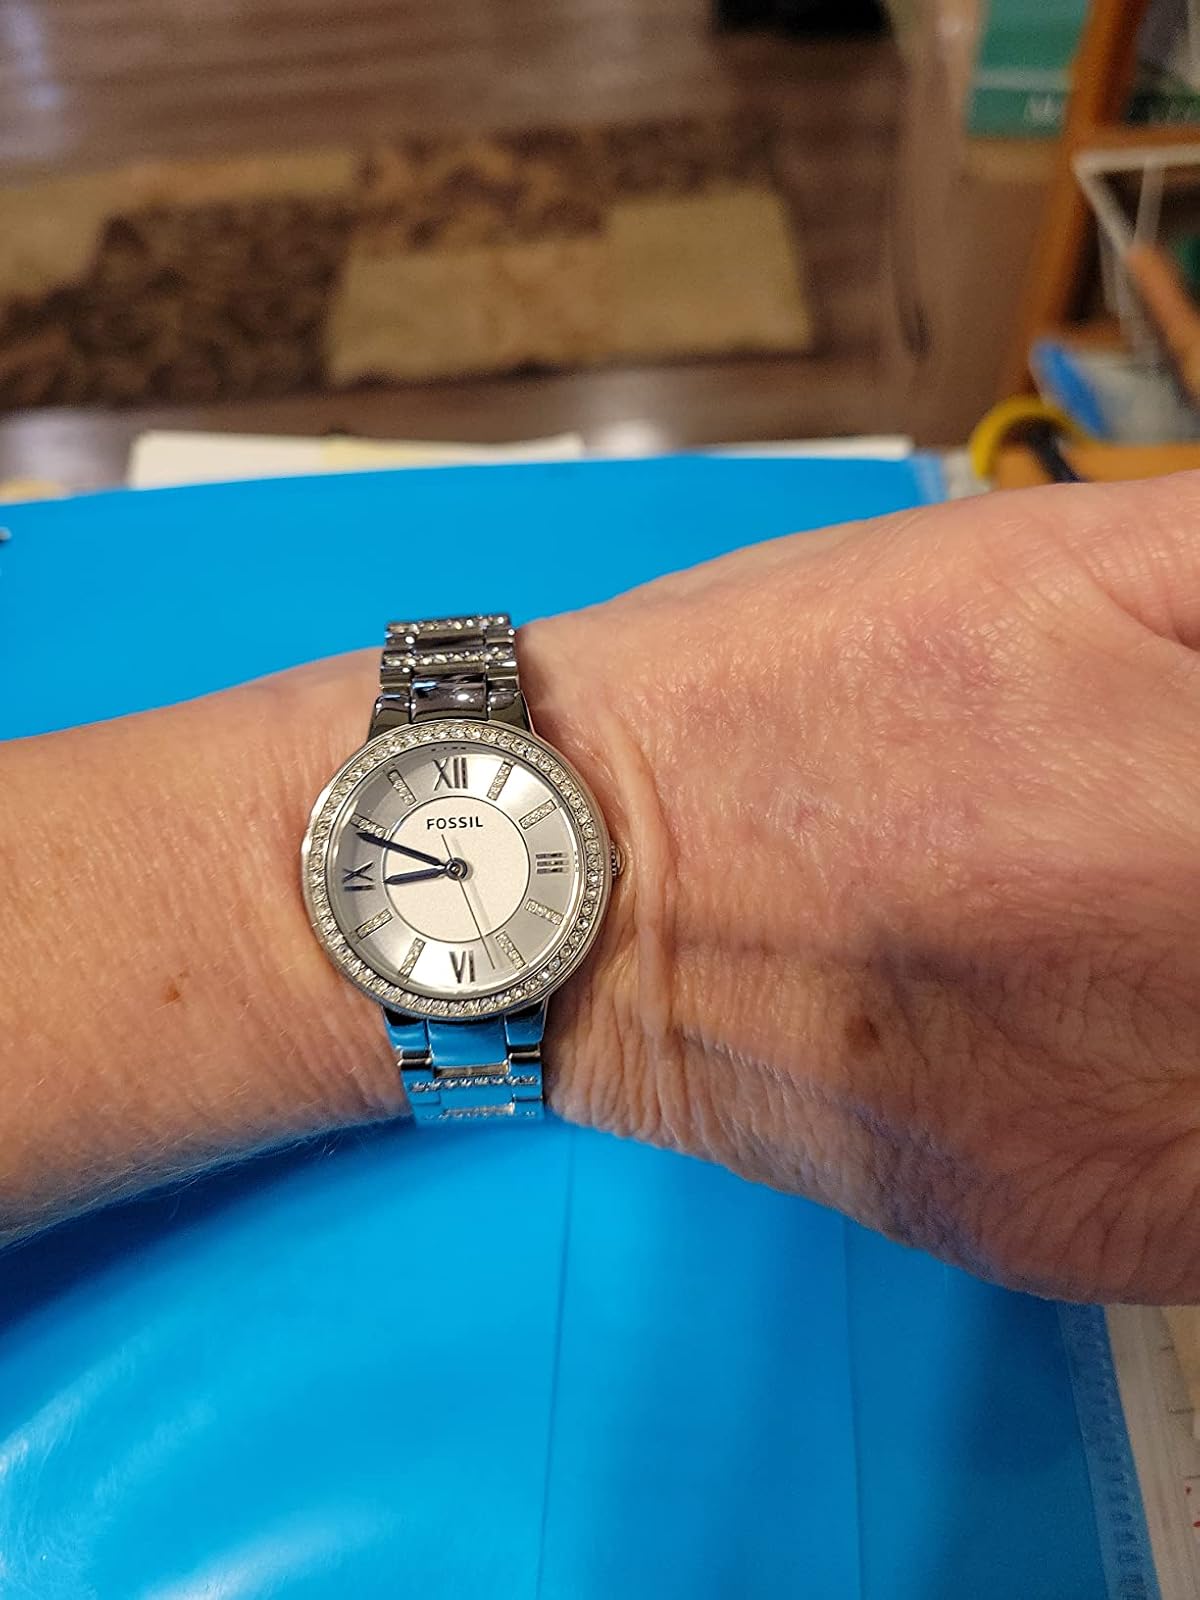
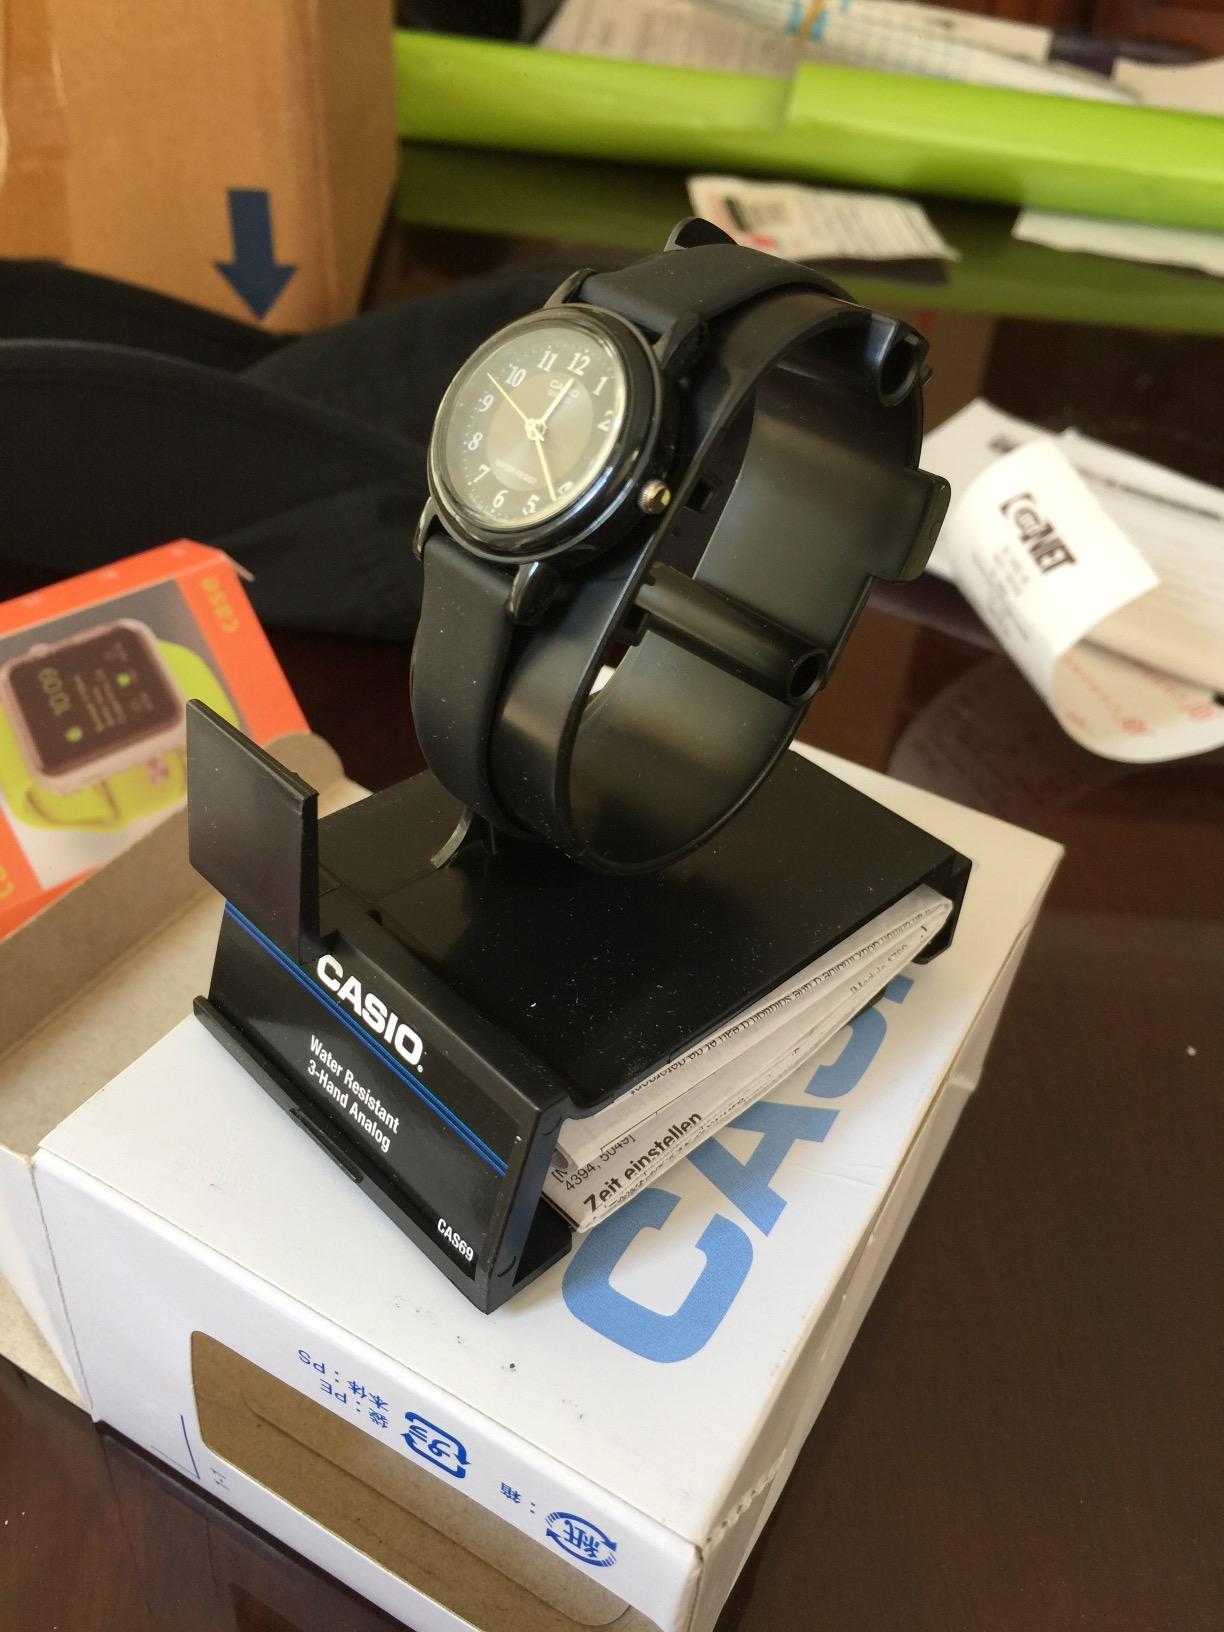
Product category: accessories_watch
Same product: no